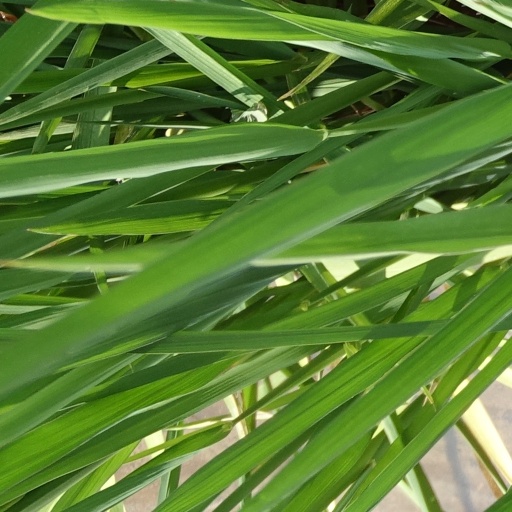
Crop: rice